Veiled Prophet Parade and Ball

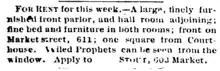
Advertisement in the "St. Louis Post-Dispatch" for a suite of rooms overlooking the second Veiled Prophet parade, 1879

The Veiled Prophet selected the Queen from among the young women who had been invited as candidates. Beginning in 1894, those not selected were retained as Maids of Honor. A number of married women were known as Ladies of Honor, to act as chaperones. In that year, residents of the wealthy West End, St. Louis, were treated to the appearance of